Carlos Montezuma

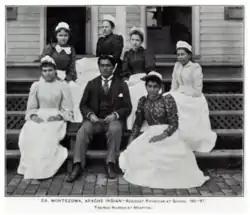
Dr. Montezuma served as resident physician at the Carlisle Indian School from 1895-1897.

A precocious child, he devoted himself entirely to study. He graduated with honors from Urbana High School in 1879. Following one more year of preparatory work, he enrolled at the University of Illinois in 1880 at only fourteen years old. At the University of Illinois he studied English, mathematics, German, physiology, microscopy, zoology, mineralogy, physics, physiology, mental science, logic, constitutional history, political economy, and geology, excelling in chemistry, which he took each quarter. Montezuma (or "Monte" as he was referred to by classmates) also began his public activity in support of Native Americans' rights. On May 5, 1883, the campus paper, "The Illini", records a speech on "Indian's Bravery," Montezuma delivered the night before in Adelphic Hall in front of a large audience, in which "he likened the Indians to the Spartans at Thermopylae."